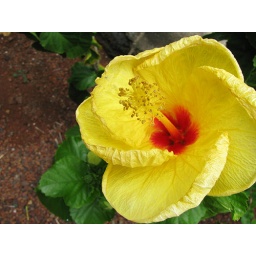
Shots of HIbiscus flowers near our condo, Yellow Hibiscus is the state flower of Hawaii